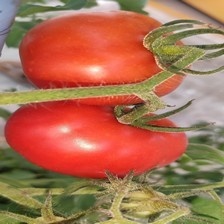
Label: tomato